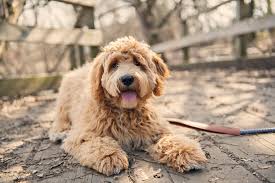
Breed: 202-n000028-curly_coated_retriever